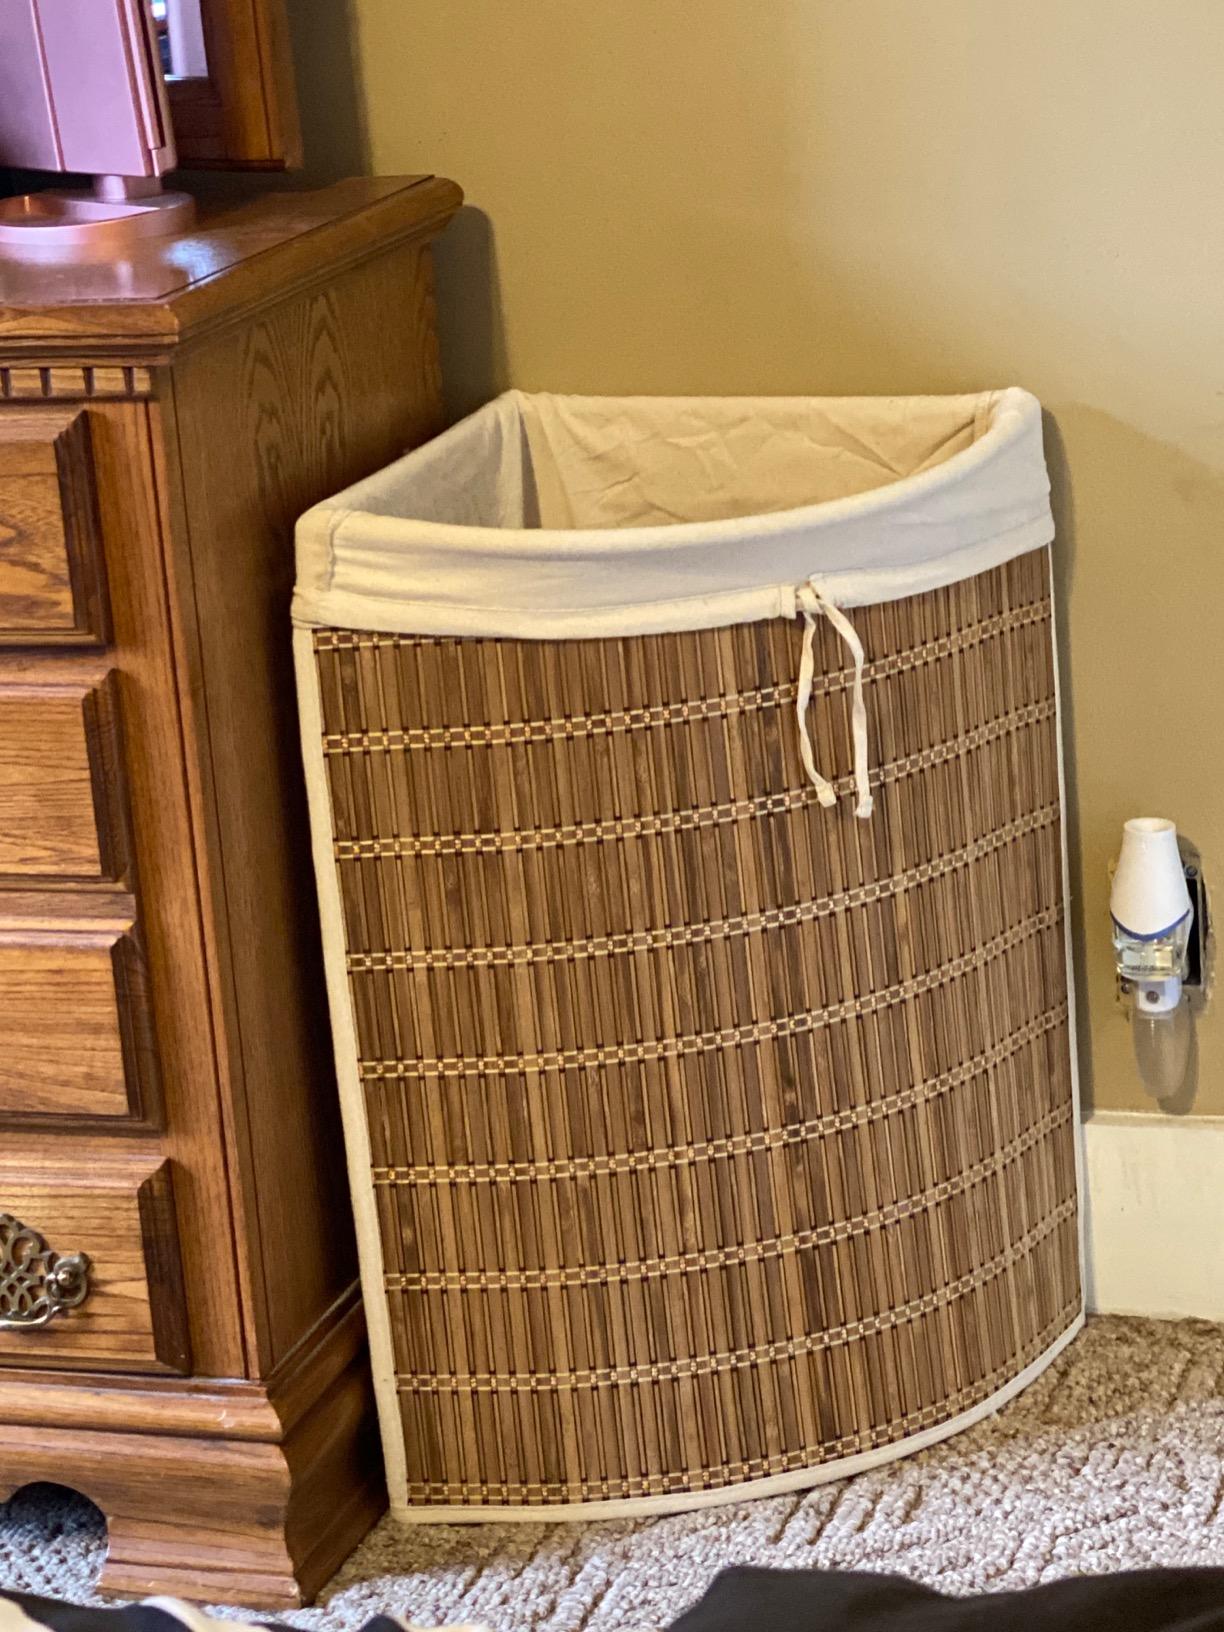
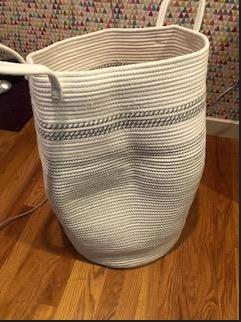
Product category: items_hamper
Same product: no